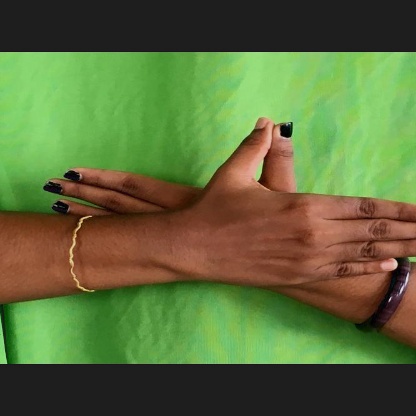
Mudra: Garuda